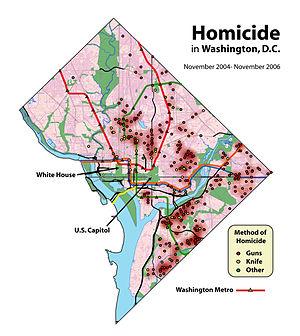
La cartographie de la délinquance est utilisée par les analystes des forces de l'ordre pour cartographier, visualiser et analyser les schémas d'occurrences de la délinquance. C'est un élément essentiel de l'analyse criminelle et, en Amérique du Nord, de la stratégie policière CompStat. La cartographie de la délinquance, qui s'appuie sur un système d'information géographique, permet aux analystes en criminologie d'identifier des foyers de délinquance, de même que d'autres tendances et motifs répétitifs.